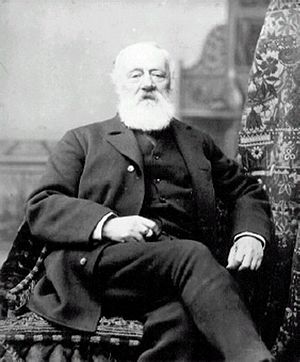
Antonio Meucci
Antonio Meucci, var en italiensk opfinder. Han var den virkelige opfinder af telefonen. Alexander Graham Bell er den, der tidligere er blevet nævnt som telefonens opfinder, men i 2002 blev Antonio Meucci i USA officielt anerkendt for sine bidrag til udviklingen.